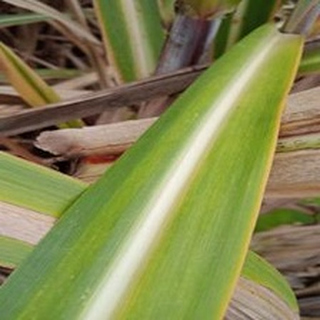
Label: sugarcane_yellow_leaf_disease